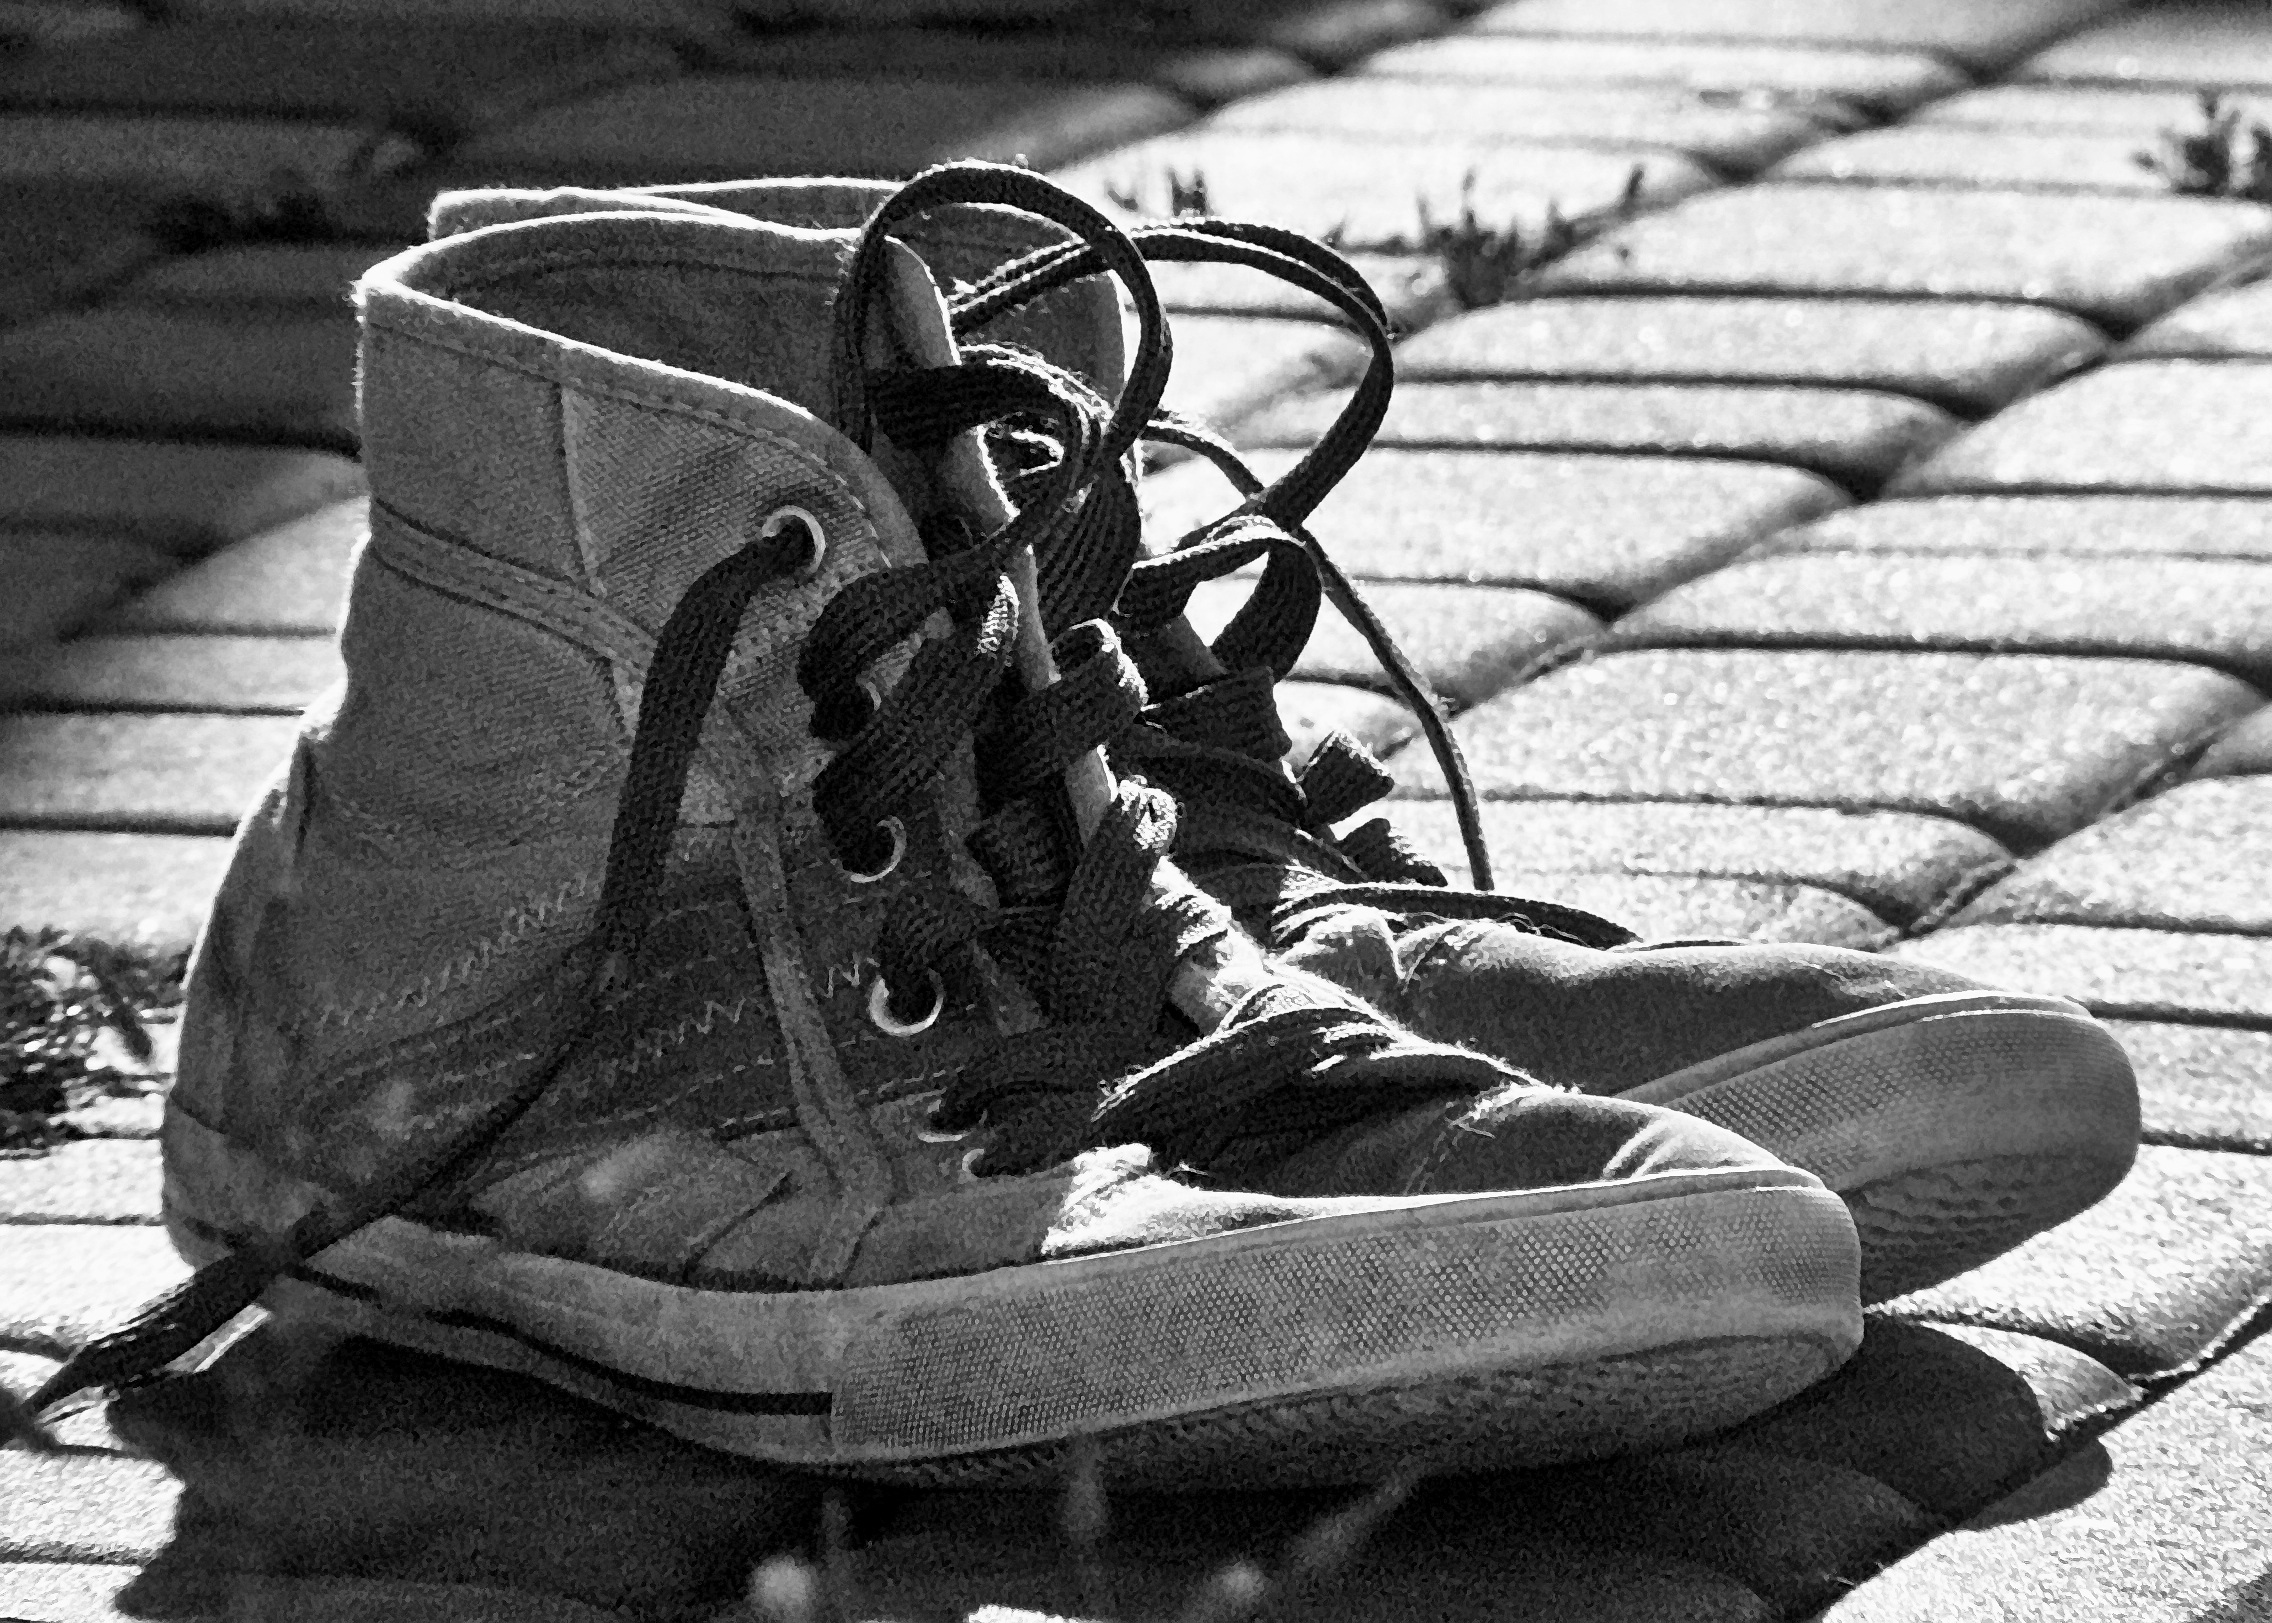
shoe, black and white, white, photography, old, spring, sitting, contrast, black, monochrome, shoes, sneakers, footwear, photograph, old age, worn out, monochrome photography, human positions